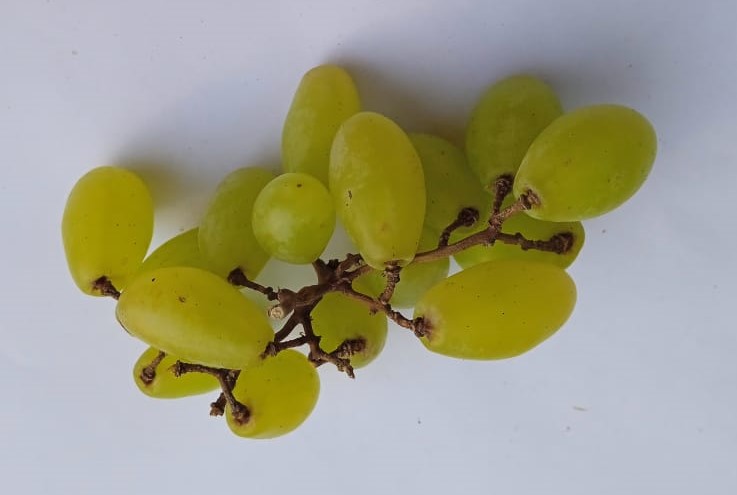
Fruit: grape
Condition: fresh